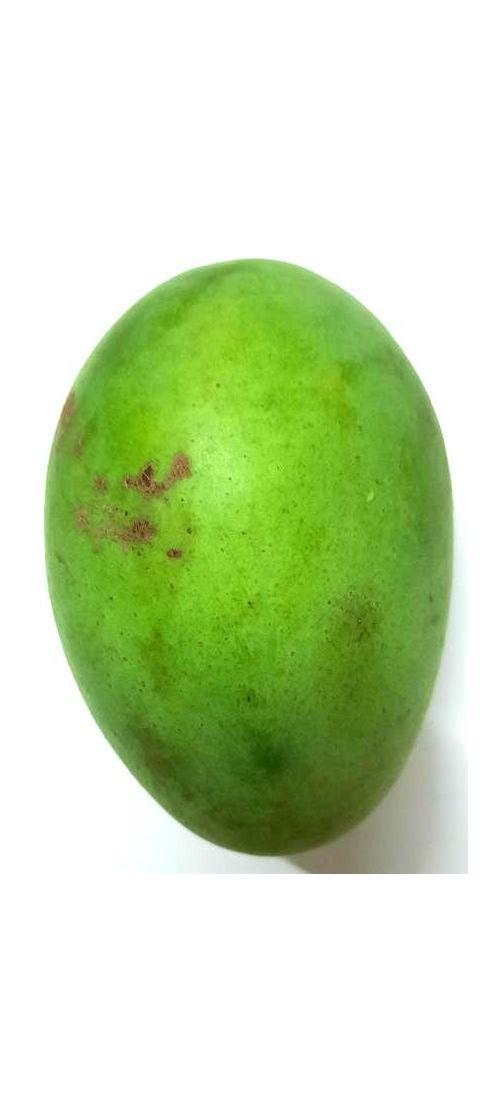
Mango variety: Langra